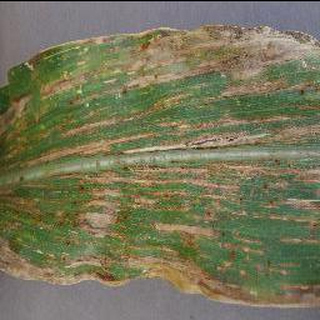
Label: corn_cercospora_leaf_spot